Ivane Chkhartishvili

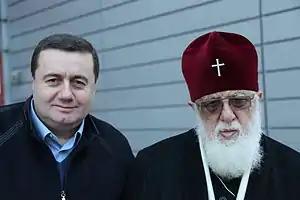
Ivane Chkhartishvili and Patriarch Ilia II of Georgia

Vano Chkhartishvili has been awarded for his contribution to the strengthening of Orthodoxy in Georgian emigration and support of the Georgian Church in England. This award is the highest order of the eparchy and was awarded to Chkhartishvili by the Archbishop of Great Britain and Ireland in 2012.